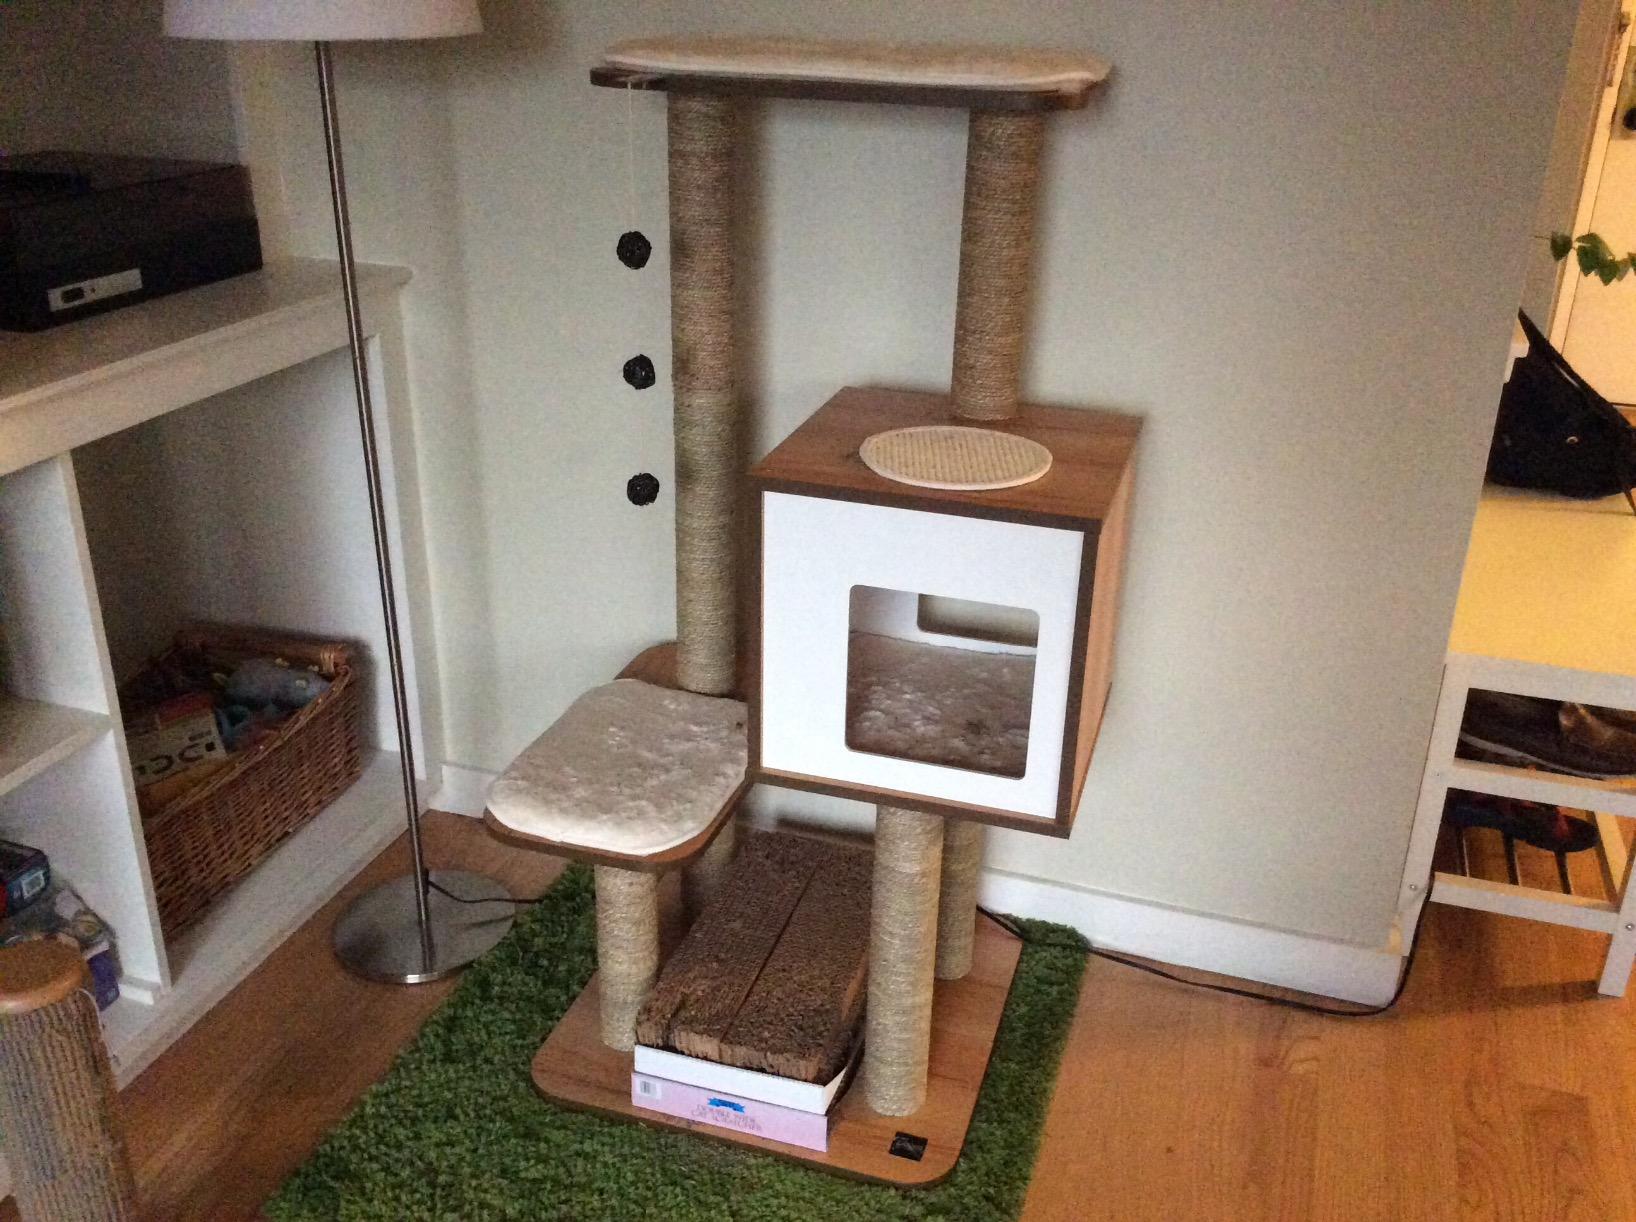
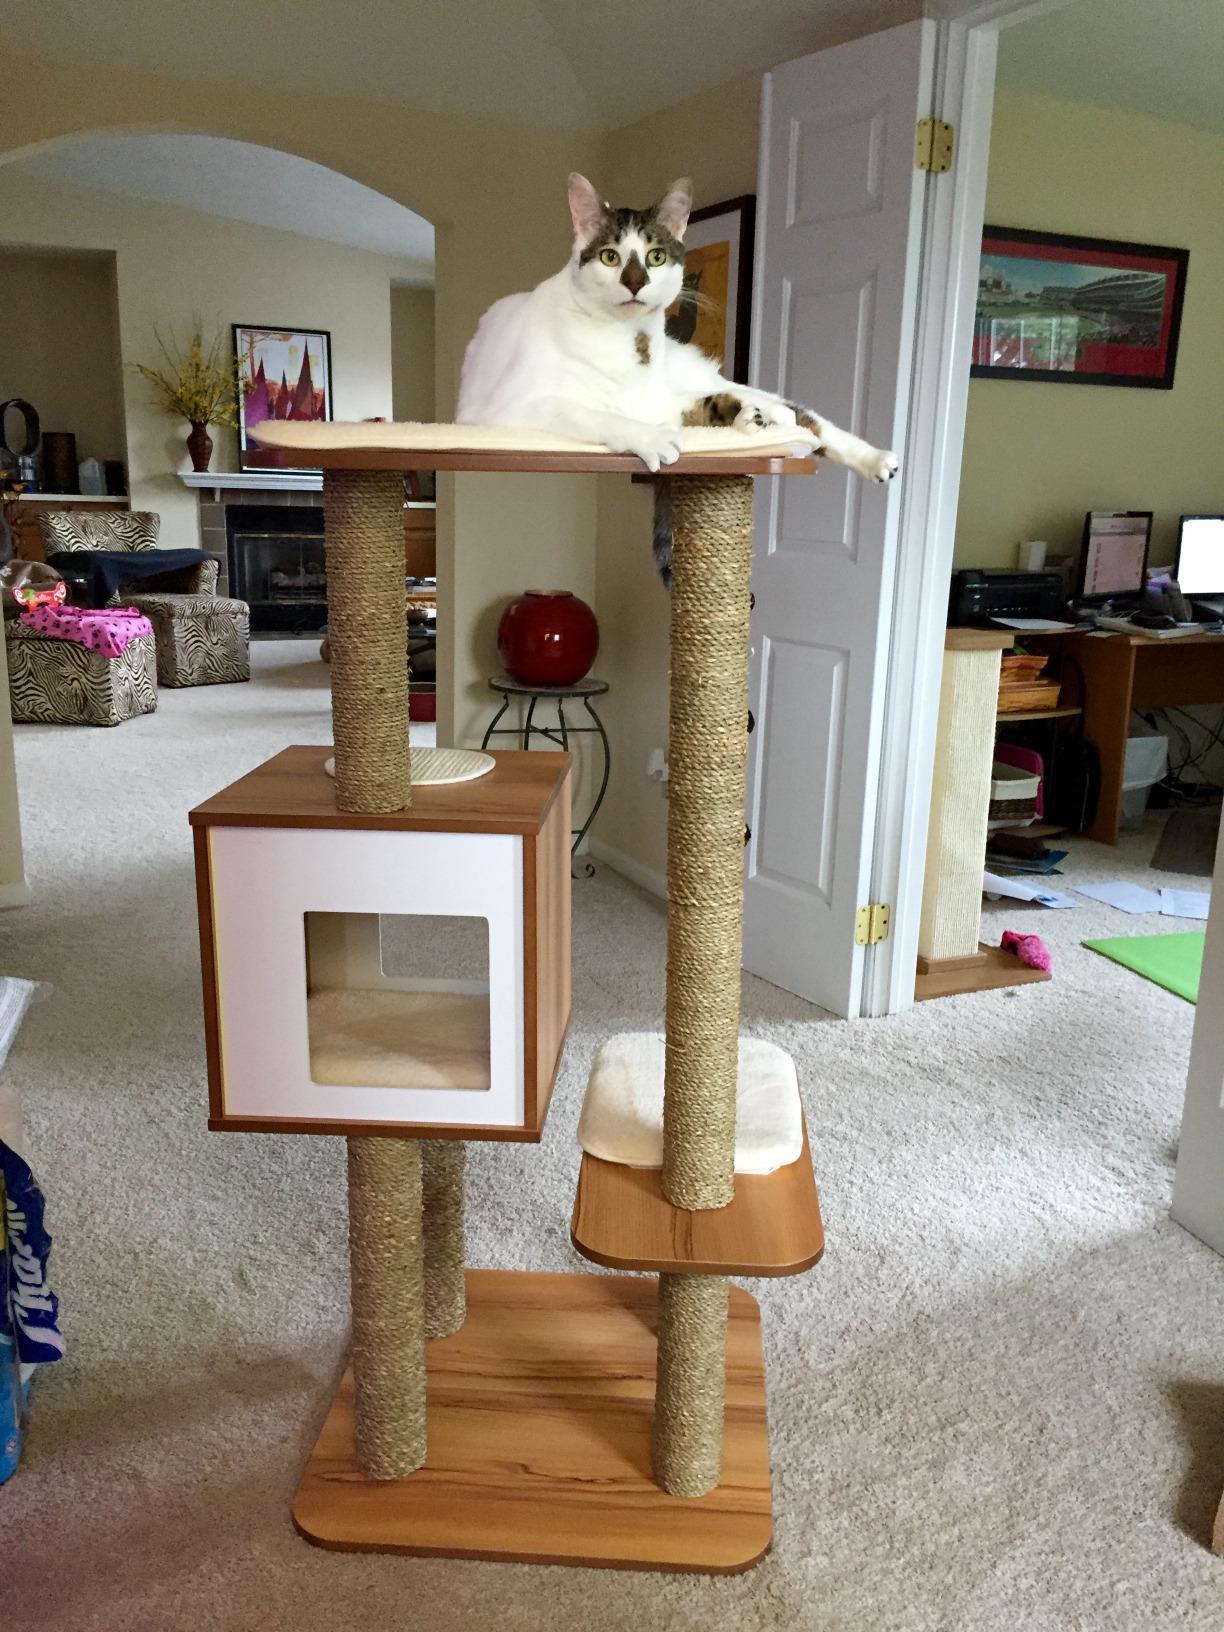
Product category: items_cat tree
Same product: yes